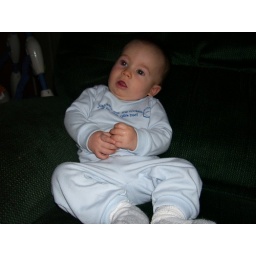
Kenneth Austin sitting in the reclner chair by himself ike a big boy.